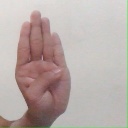
अक्षर: ब